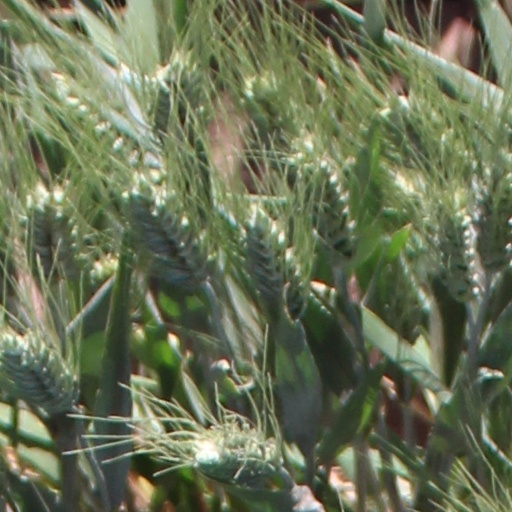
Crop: wheat